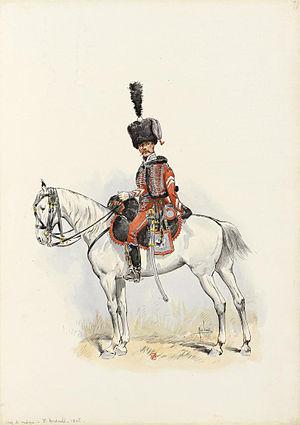
Chef de musique du 3e Hussards en 1806
Le régiment d'Esterhazy hussards est un régiment de cavalerie français d'Ancien Régime créé en 1764 devenu sous la Révolution le 3ᵉ régiment de hussards.